Tornado outbreak of May 22–23, 1981

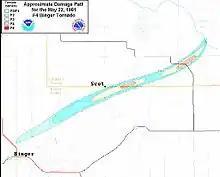
Path of the Binger, Oklahoma Tornado on May 22, 1981

An intense tornado outbreak occurred on May 22 in western and Central Oklahoma and on May 23 from eastern and central Oklahoma to central Iowa. A total of 43 tornadoes were confirmed during the two-day outbreak, of which 14 were recorded as strong or violent (F2 or greater on the Fujita Scale). The outbreak resulted in no fatalities and only 12 injuries from a tornado that touched down near Clinton, Oklahoma, which caused significant damage. The tornado outbreak overall left $32.8 million (1981 USD) in damage.